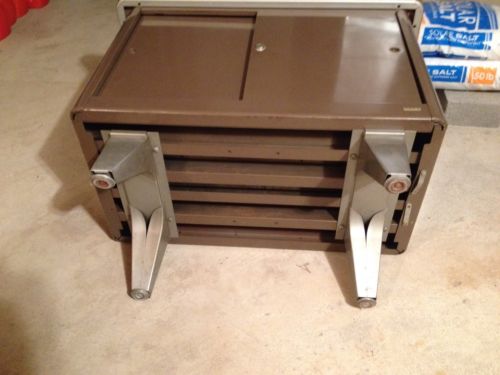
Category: cabinet